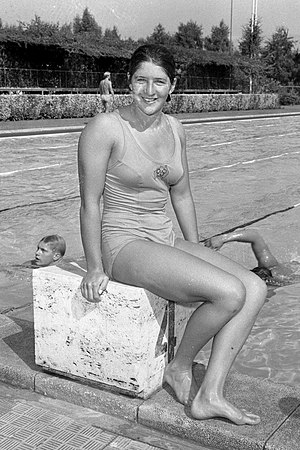
Dawn Fraser
Dawn Fraser er en australsk svømmer og Australiens hidtil største kvindelige atlet. I sin karriere satte hun 28 verdensrekorder og vandt 8 olympiske medaljer.